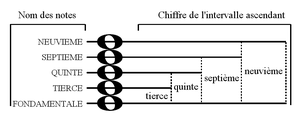
Description
En musique, un accord est un ensemble de notes considéré comme formant un tout du point de vue de l'harmonie. Le plus souvent, ces notes sont simultanées, superposées en un même moment ; mais les accords peuvent aussi s'exprimer par des notes successives, par exemple dans des arpèges.